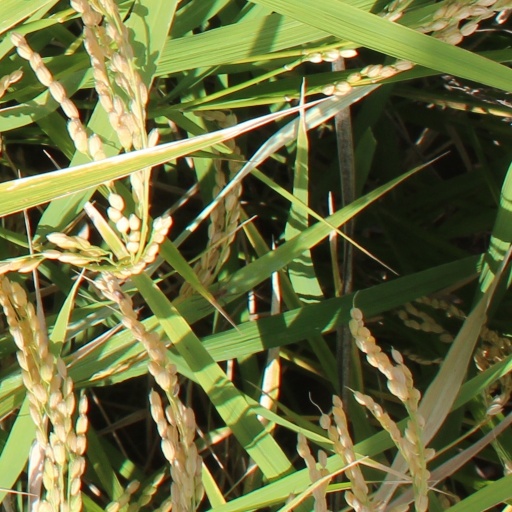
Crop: rice